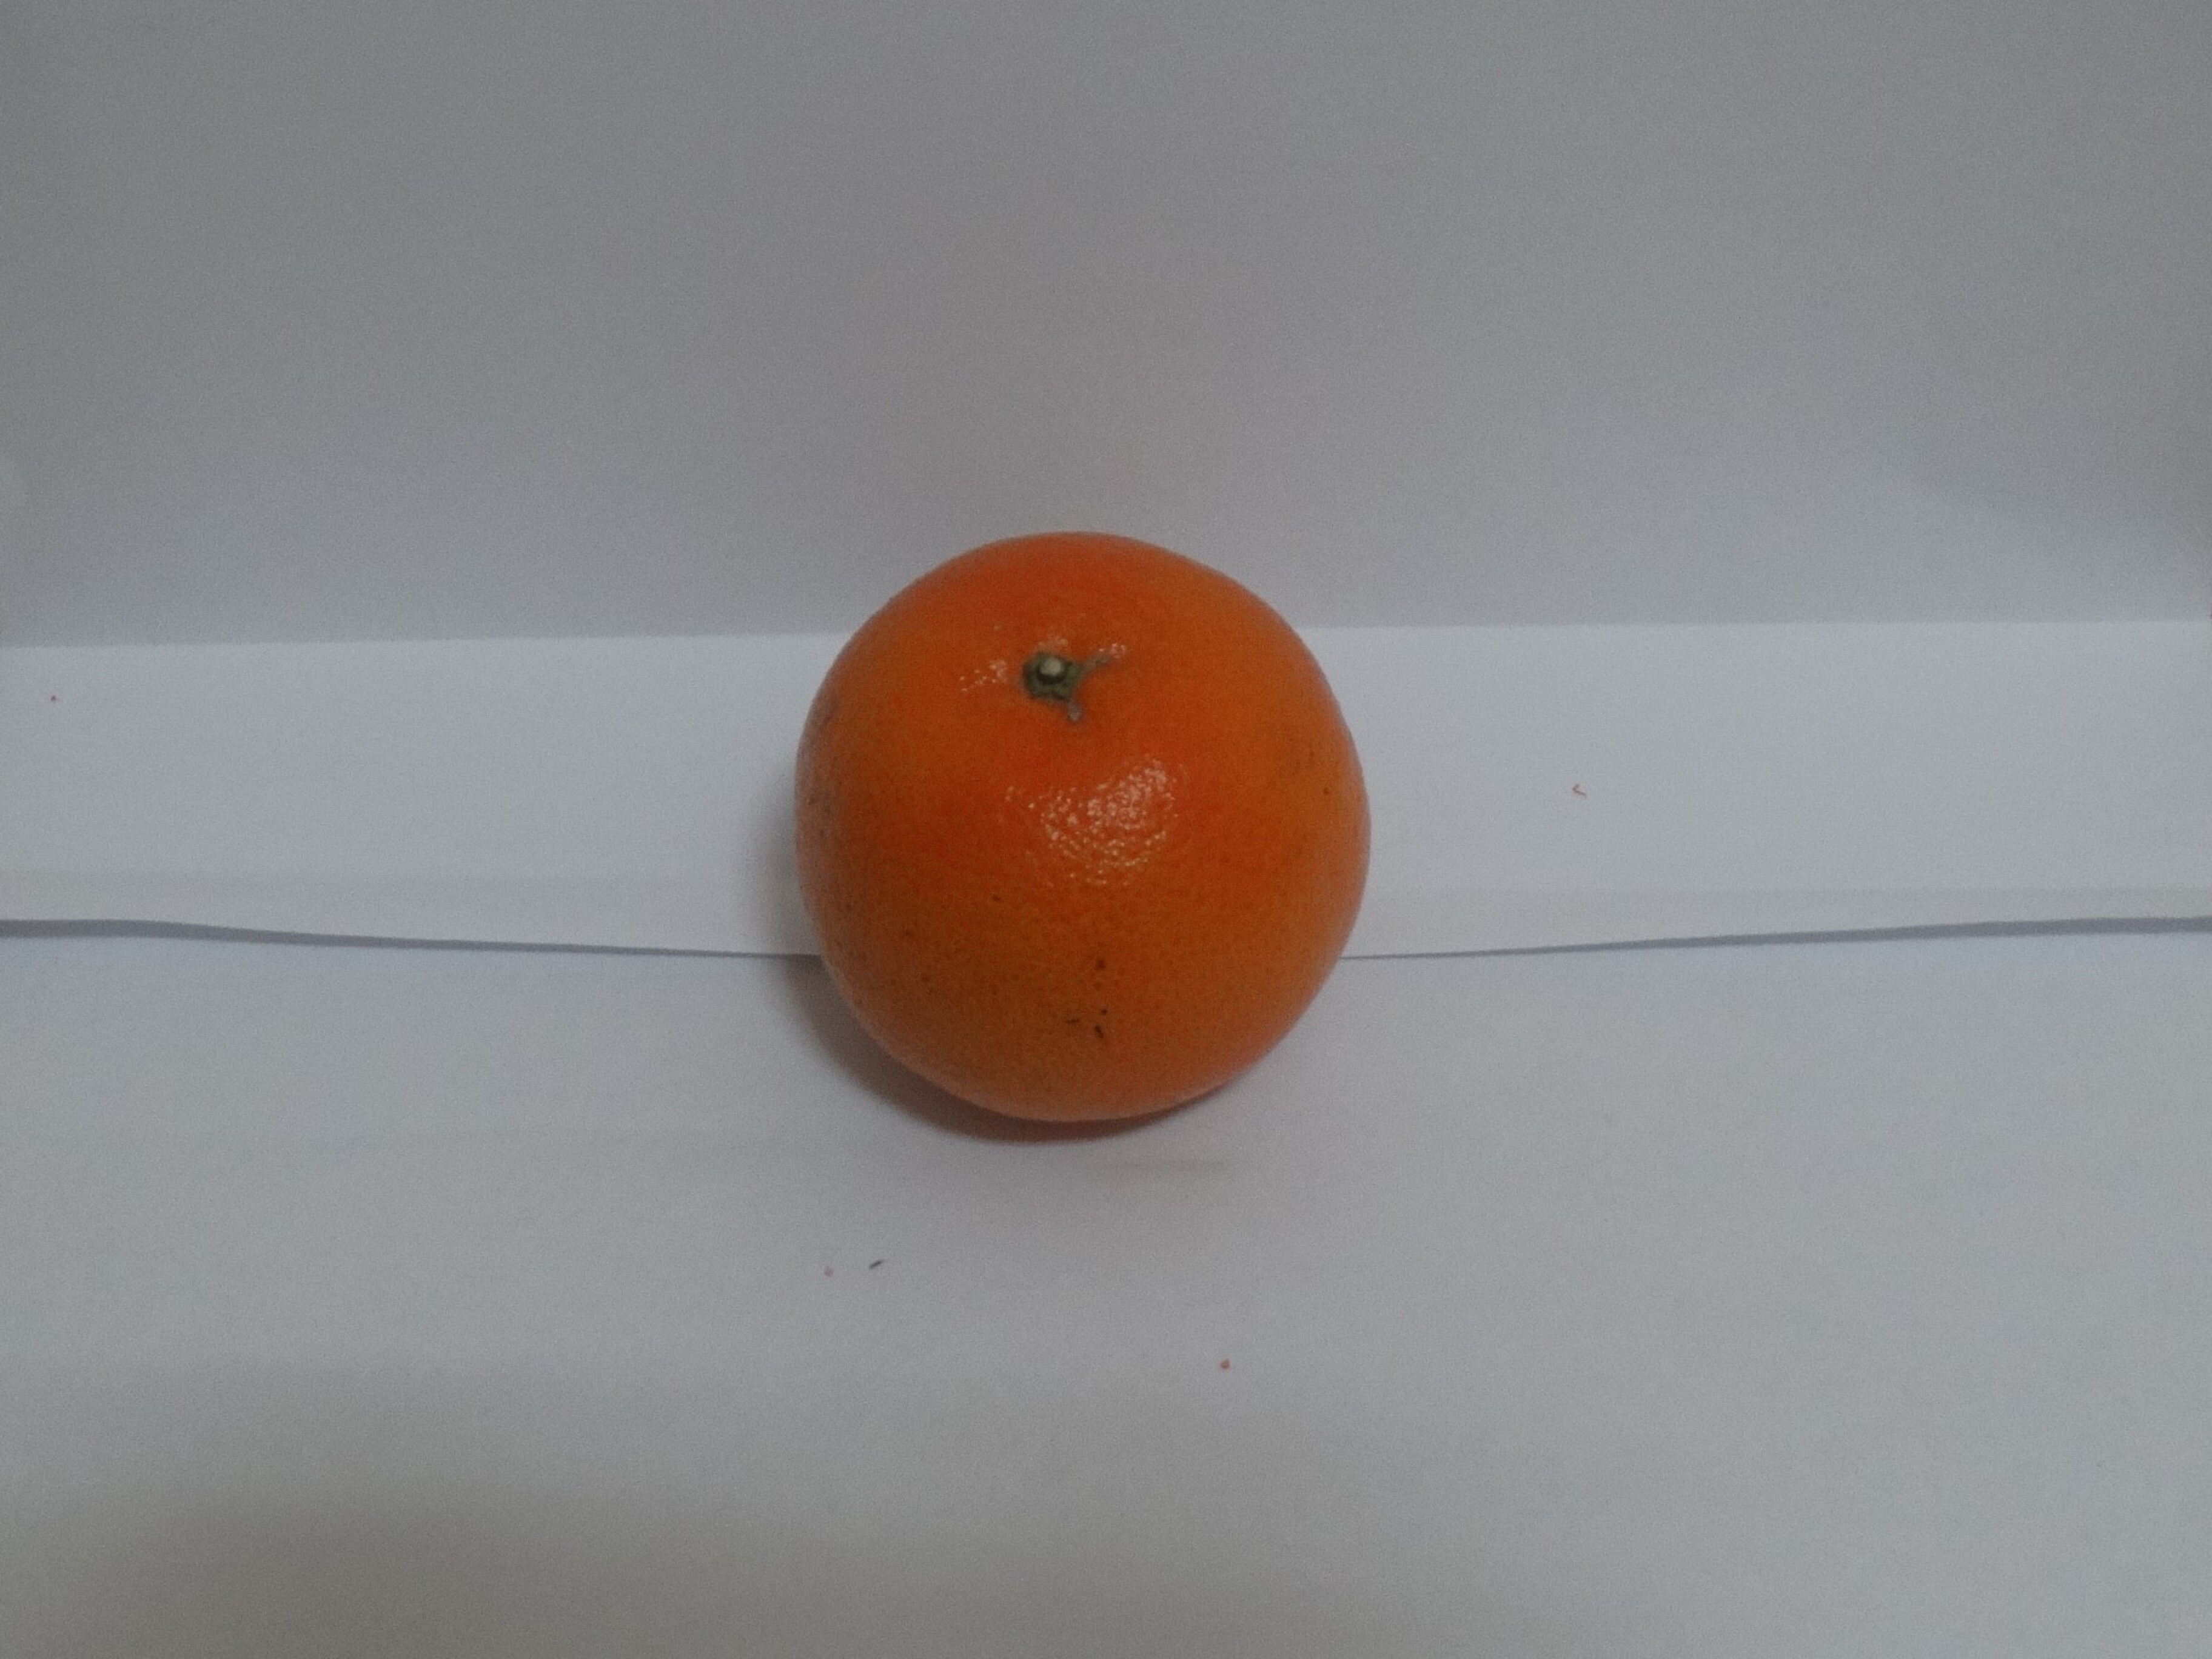
Citrus fruit variety: tankan